2012 Arctic Winter Games

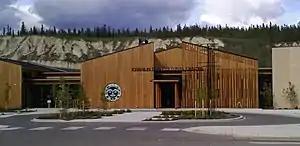
Kwanlin Dün Cultural Centre

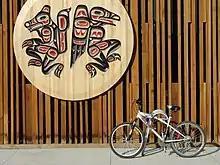
Indigenous art outside the Kwanlin Dün Cultural Centre

The following venues hosted sports events during the games. All locations were located within Whitehorse.